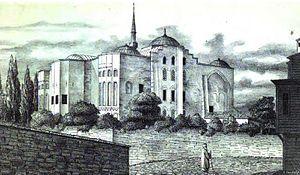
La mosquée Gül, est une ancienne église grecque orthodoxe convertie en mosquée après la conquête ottomane. Située dans le quartier Fatih d’Istanbul, on l’associe soit avec l’église dédiée à Sainte Théodosie soit avec l’église du Monastère du Christ Evergète. Sur le plan architectural, elle est avec la mosquée Eski Imaret et l’église-mosquée de Vefa l’une des plus importantes églises byzantines à plan centré de l’ancienne Constantinople.